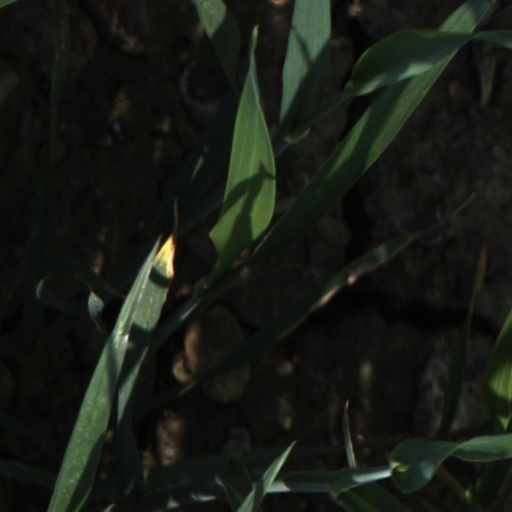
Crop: wheat